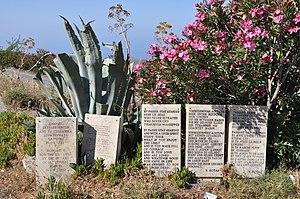
Amiras (Crète, Grèce): monument commémorant la destruction de plusieurs villages crétois et l'exécution de plus de 350 personnes par l'occupant allemand en 1943 - détail